Gilbert's potoroo

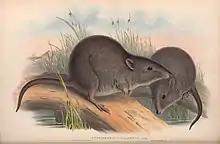
Illustration by Richter in Gould's "Mammals of Australia" (1863)

After the collection of the first specimen in 1840, when Gilbert had reported to Gould that the species was locally common, the success of field workers in finding the animal was little and then none until the rediscovery in the late 20th century. Gould's description gives a report by Gilbert that the local Nyungar people caught them in "immense numbers" on a single hunt. A letter of James Drummond notes a series of specimens assembled by his son, around a dozen from an unspecified location. Gerard Krefft also noted that George Masters, a highly active collector of the Albany district, obtained around five to eight specimens in 1866 and a pair in 1869. Later workers known to have made extensive collections in the area, including Shortridge and John Tunney, failed to record this species in the southern districts by the end of the 19th century.